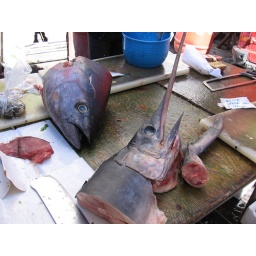
Sword fish at a market in Naples